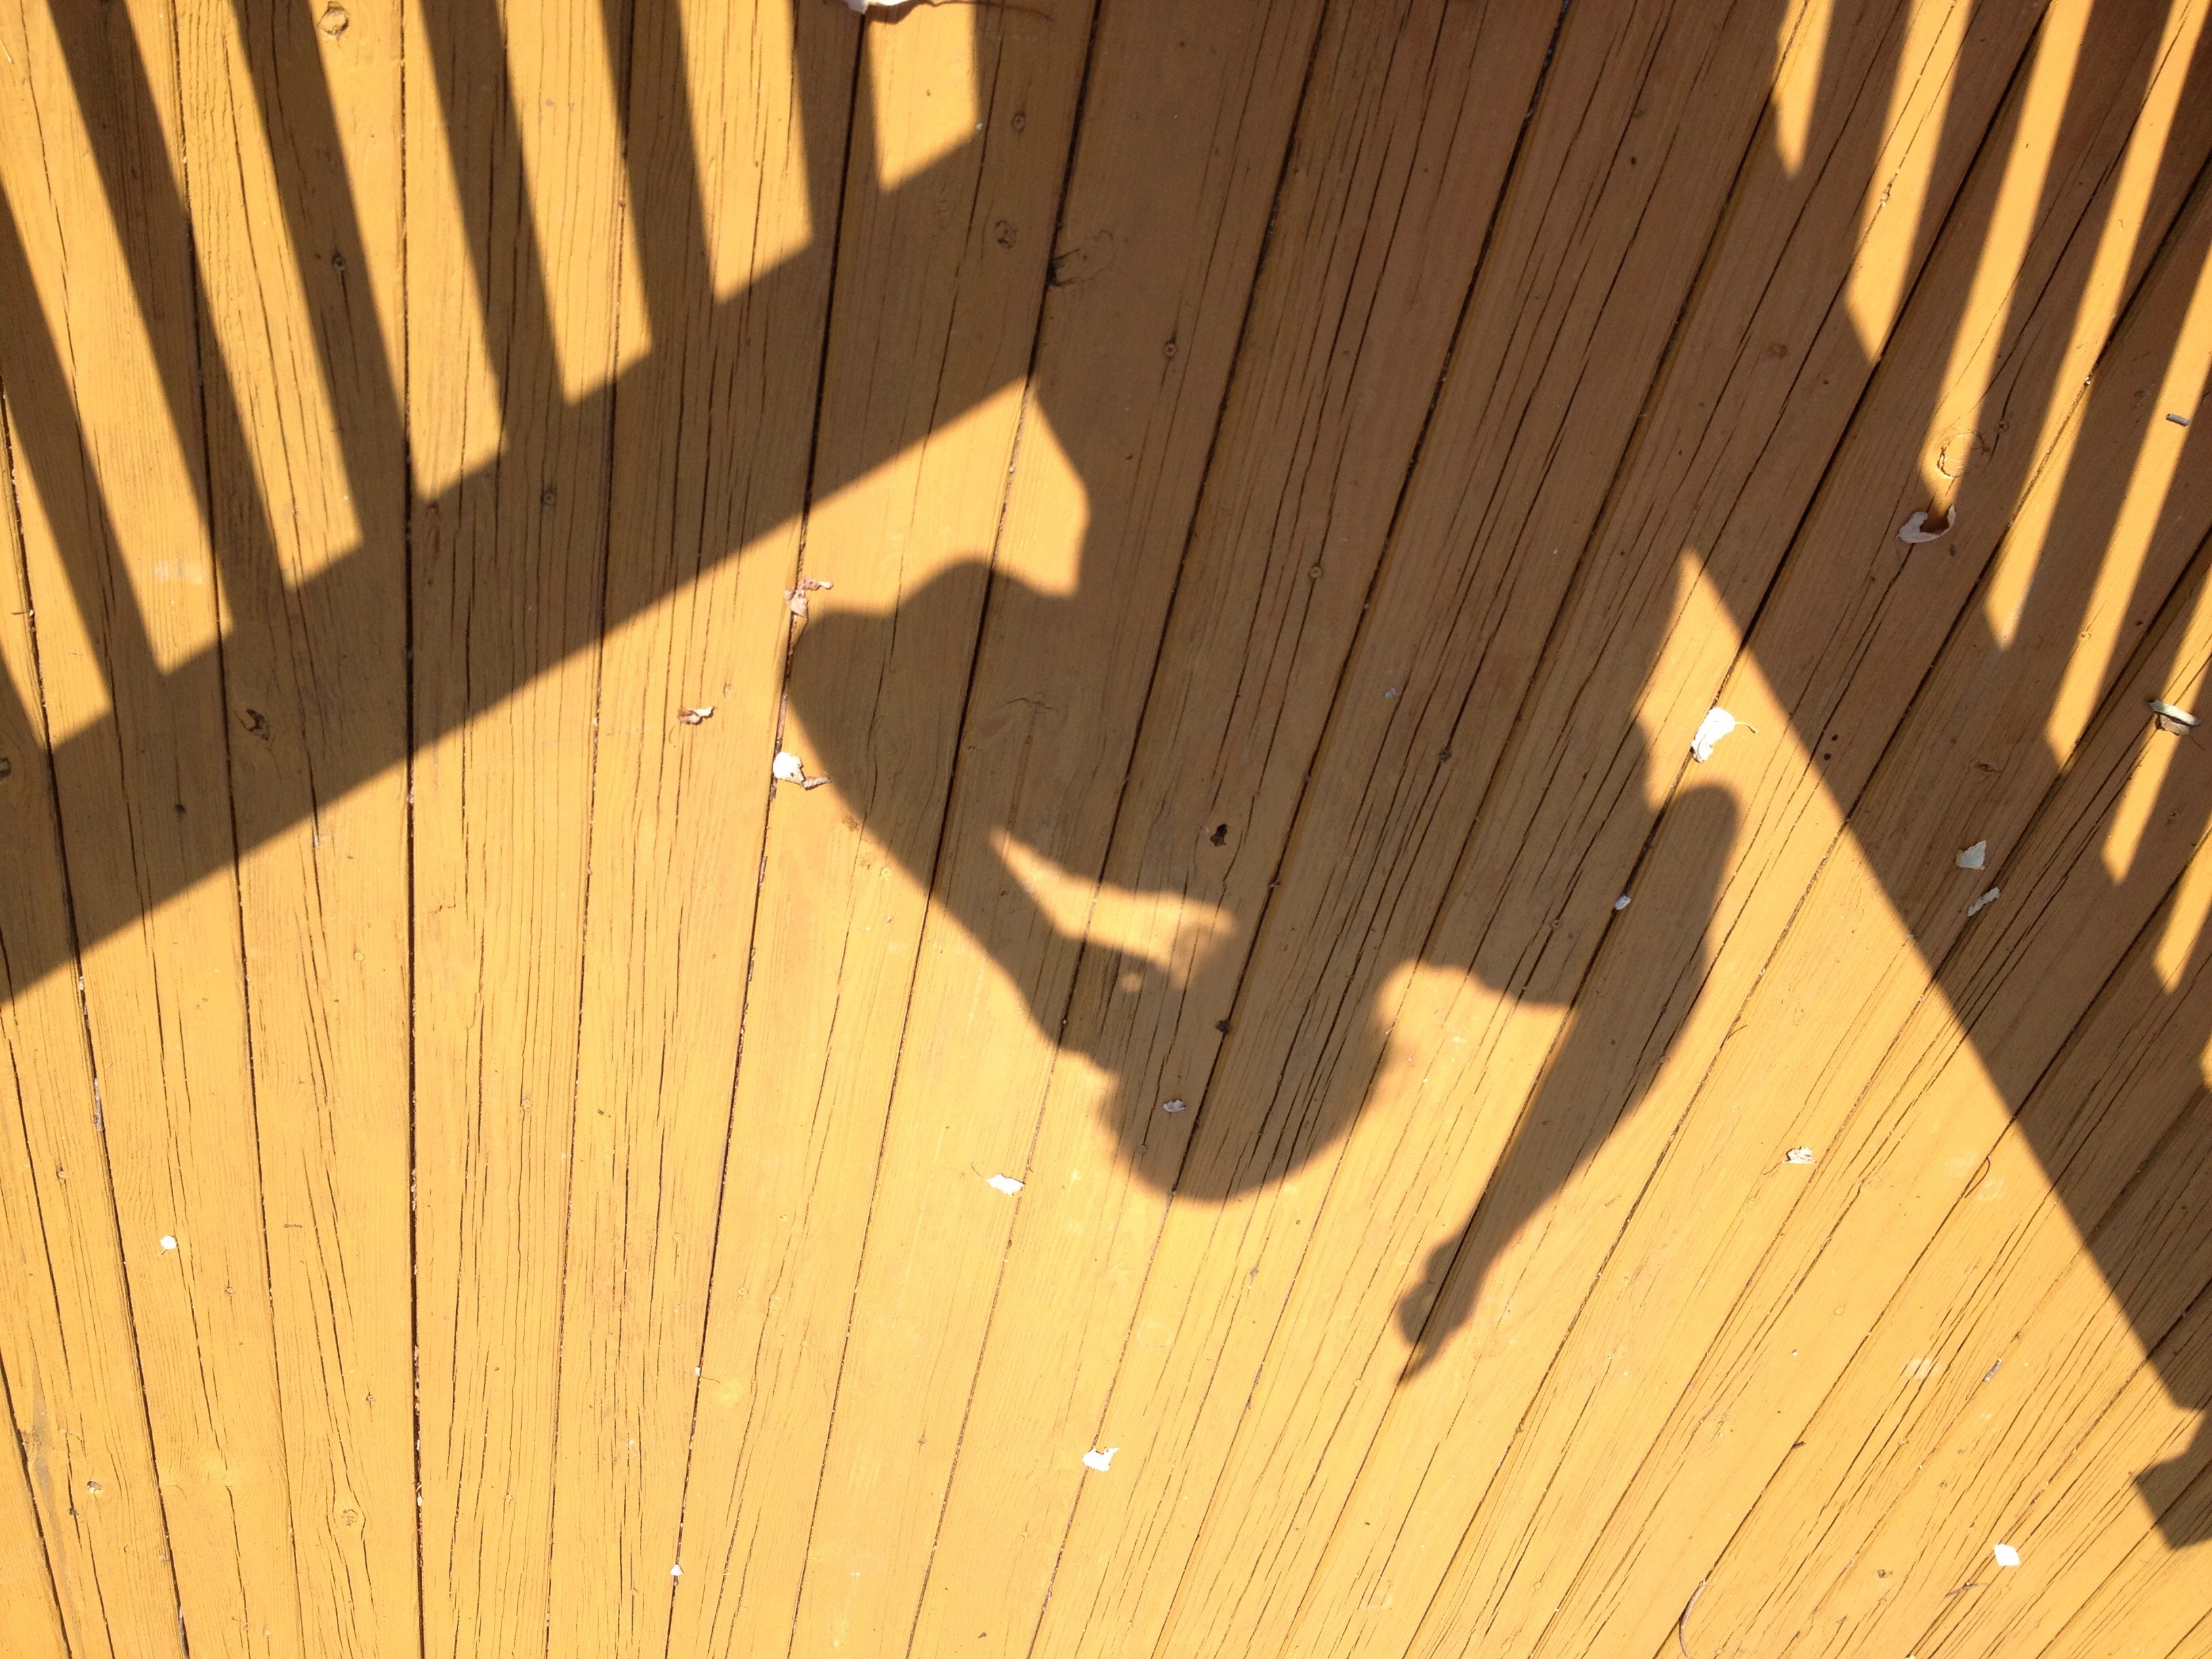
wood, floor, number, line, shadow, yellow, hardwood, ds106, ds106shadowpuppet, flooring, wood flooring, outdoor structure